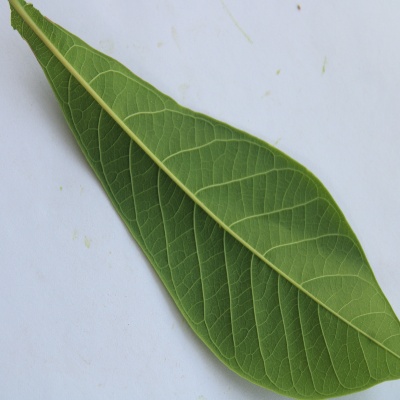
Crop: Cassava
Condition: healthy